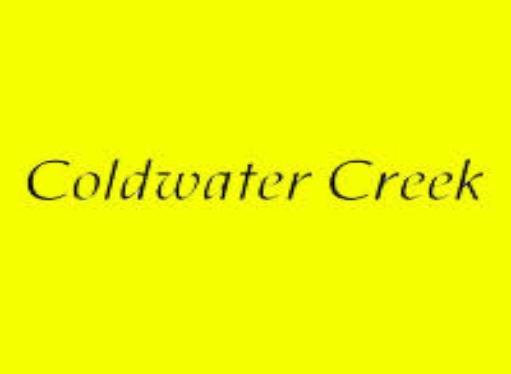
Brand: Coldwater Creek
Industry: Clothes